Hercules: The Legendary Journeys (video game)

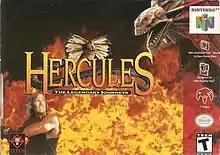
North American Nintendo 64 Cover Art

Hercules: The Legendary Journeys is a 2000 action adventure game, based on the of the same name, developed by Player 1 and published by Titus Interactive for the Nintendo 64. The player controls Hercules and his friends, Iolaus and Serena, on a quest to free Zeus from the forces of Ares and Hera.